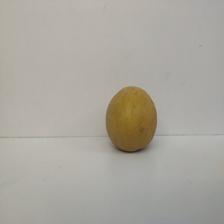
Size: Large